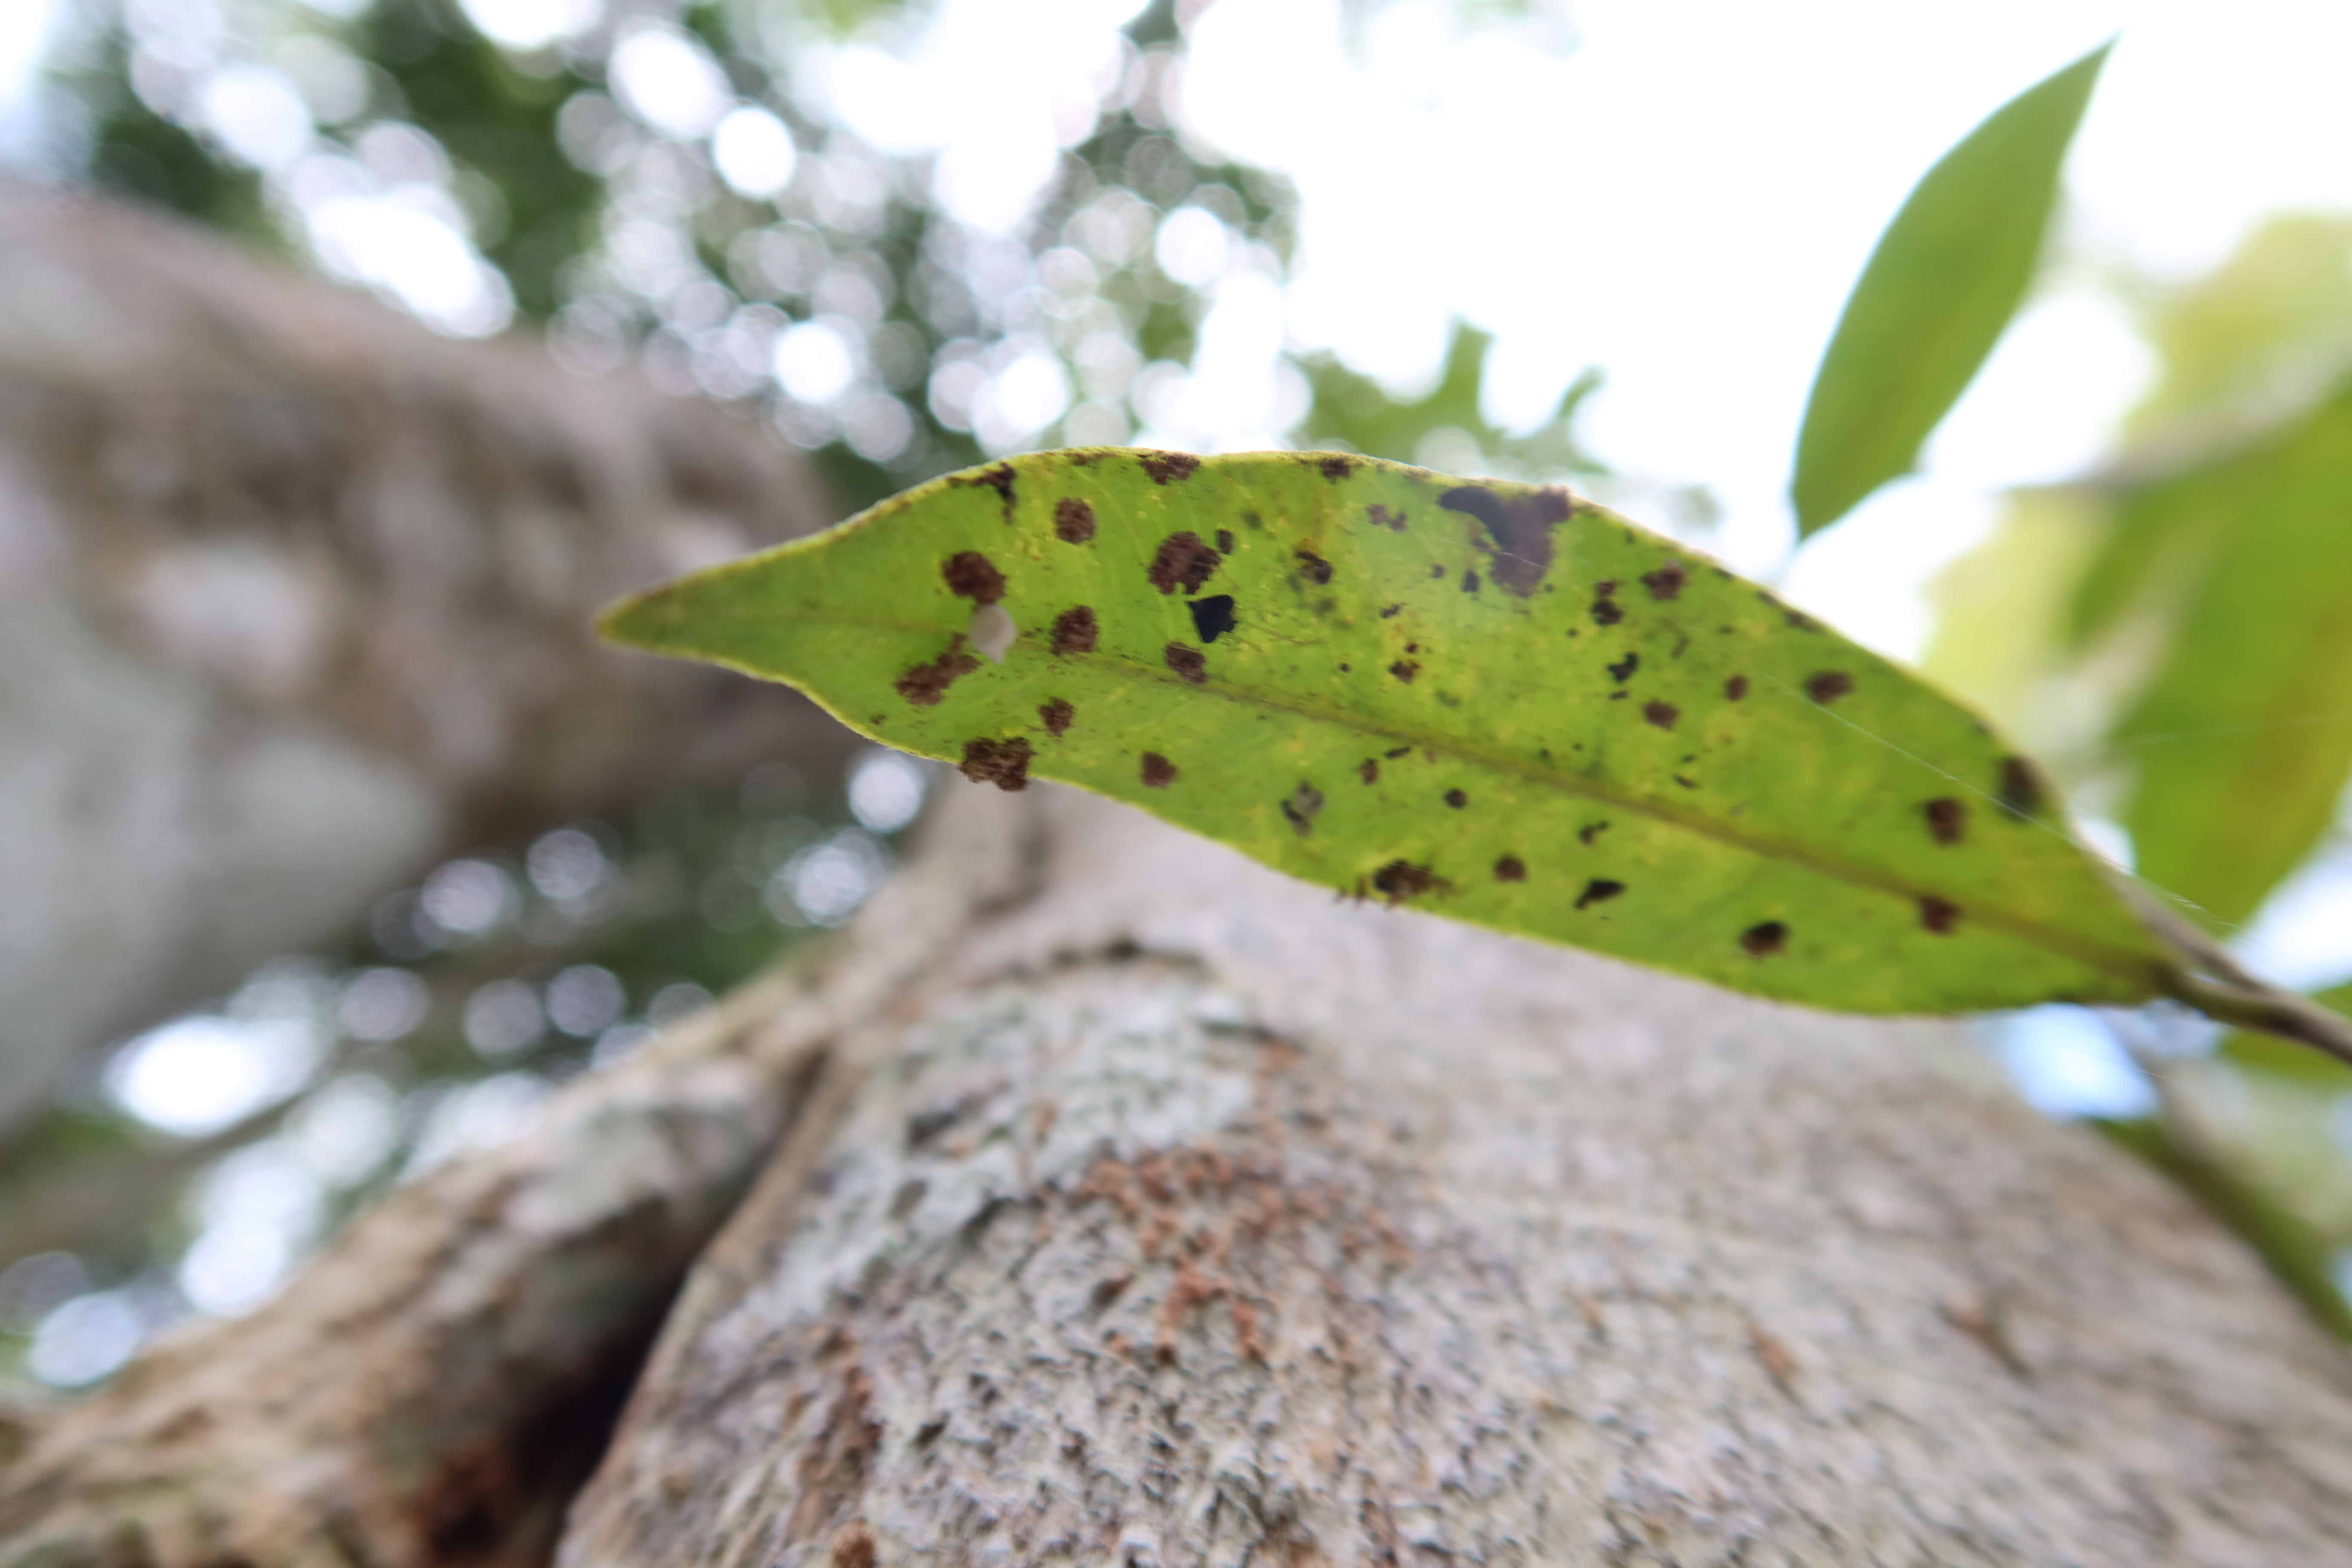
Label: Brown clumps